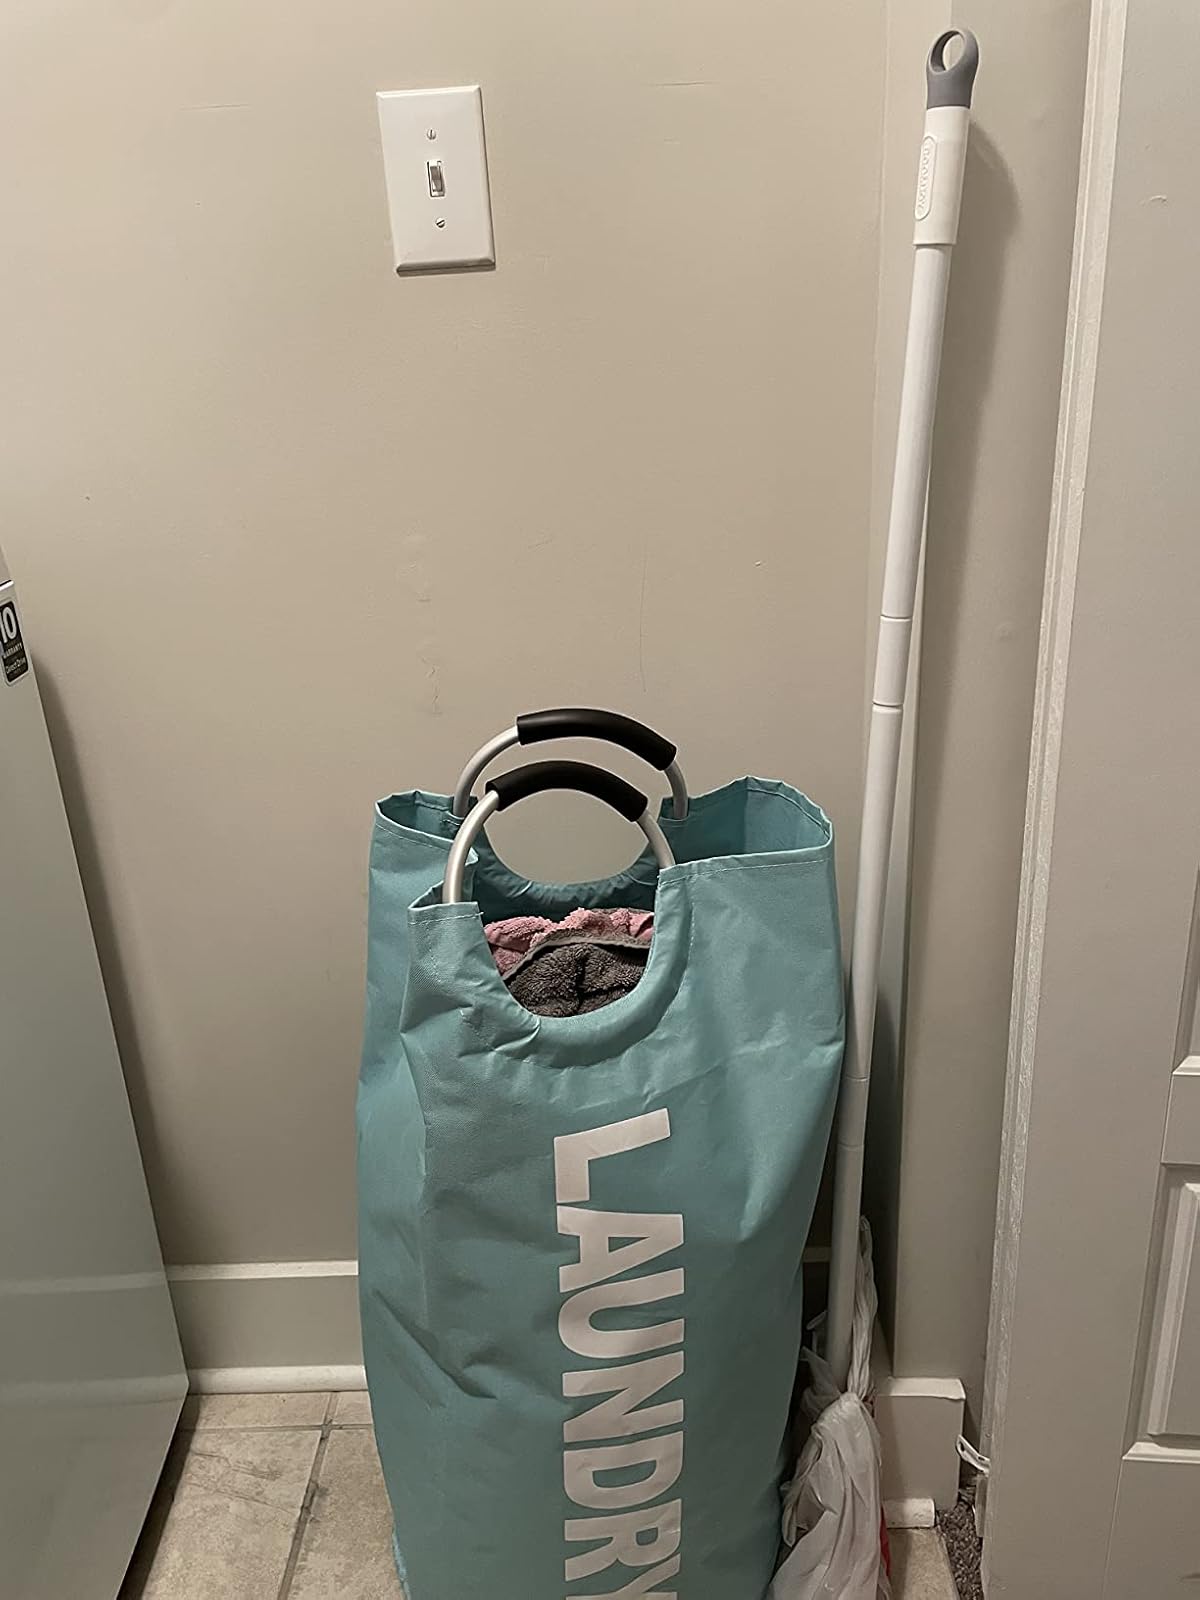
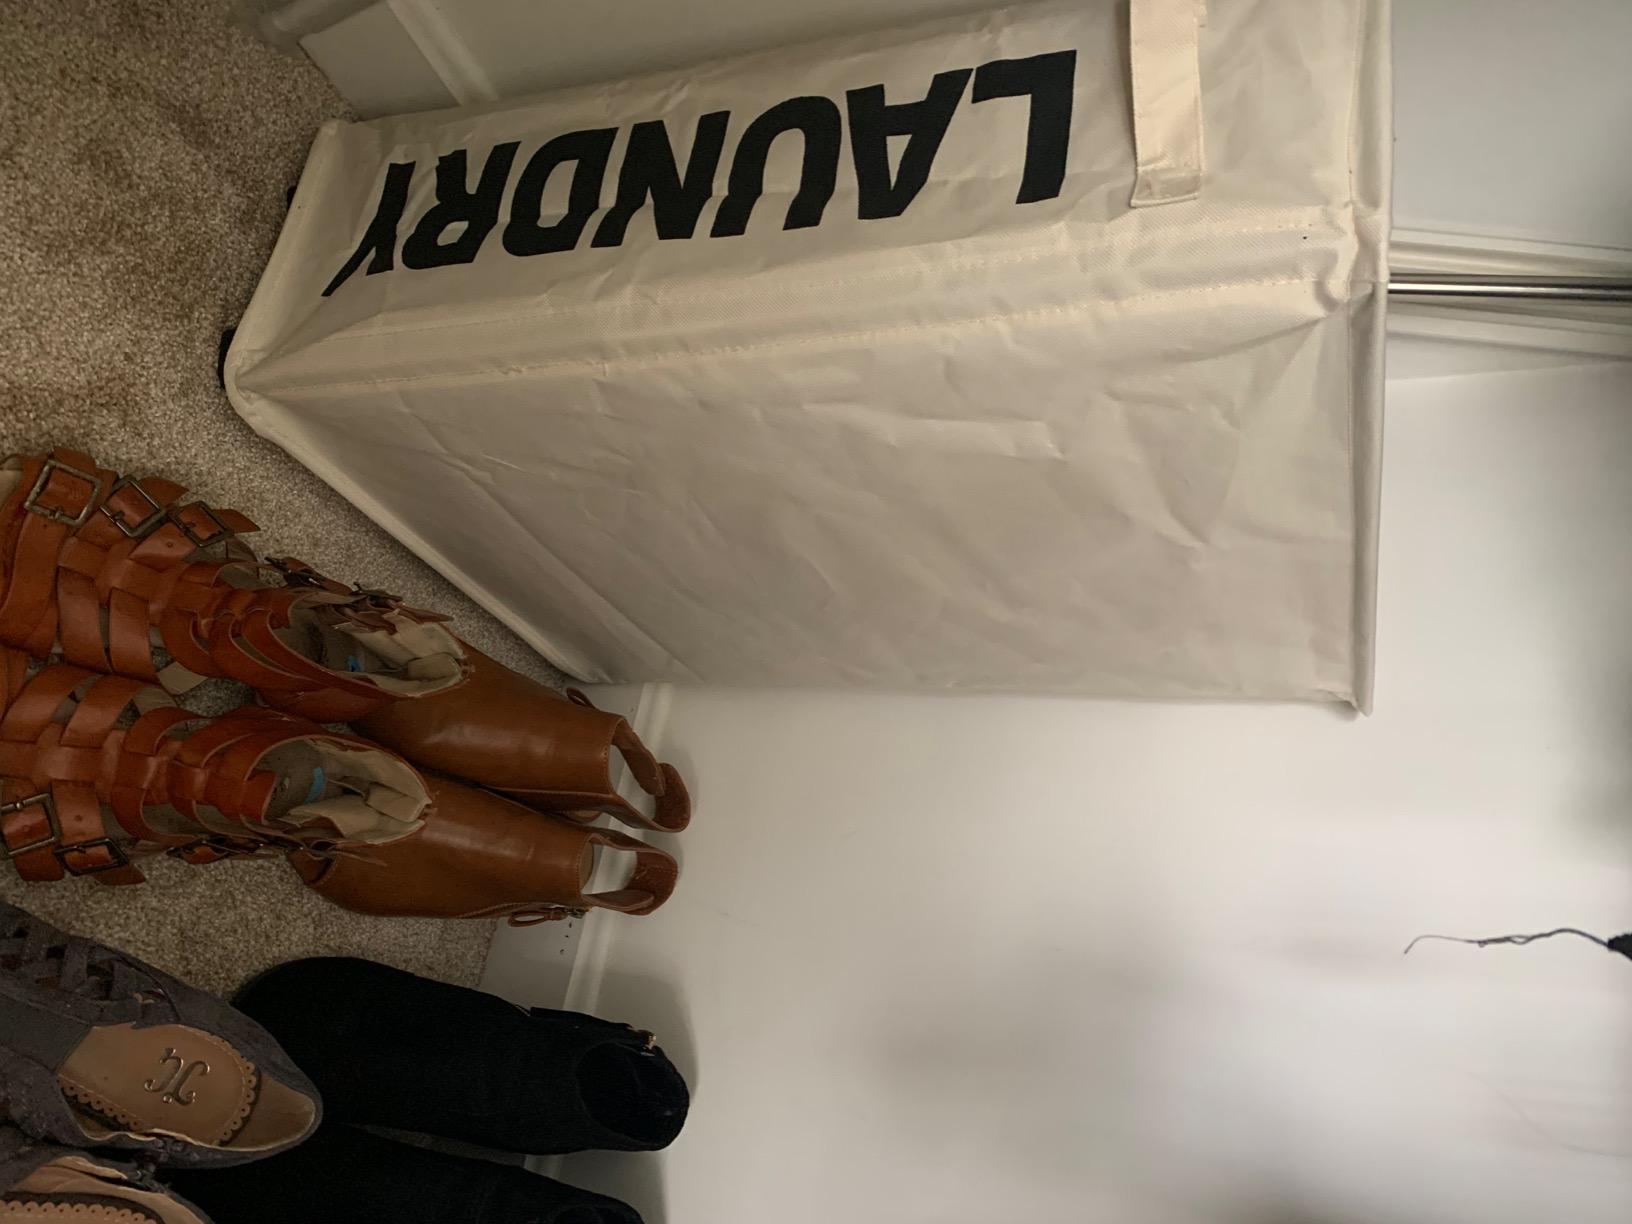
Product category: items_hamper
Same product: no